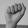
ASL letter: A